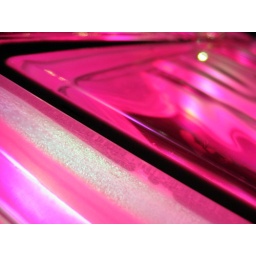
colour changing led-driven sitting bench made of glass elements near georgsplatz hannover.